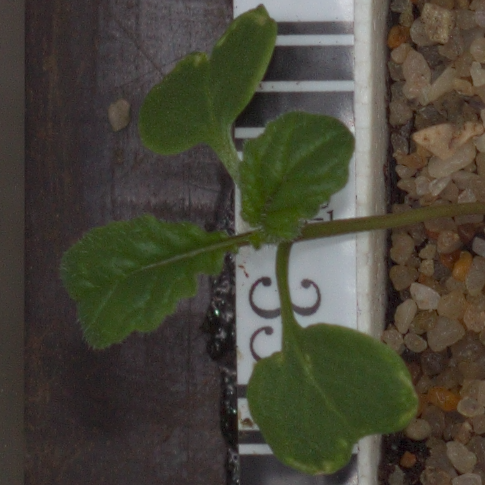
Label: charlock